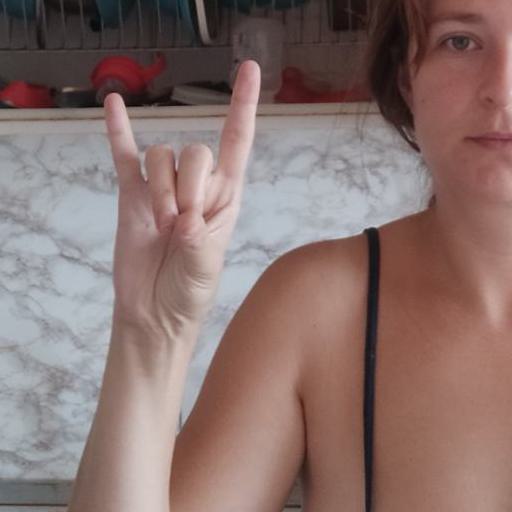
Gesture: rock